Chaar Maharathi

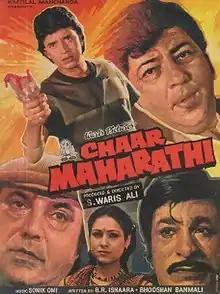
Promotional Poster

Chaar Maharathi is a 1985 Indian Hindi-language action drama film directed by S. Waris Ali. It stars Mithun Chakraborty, Kader Khan, Amjad Khan, Om Shivpuri in the title role, along with Tina Munim, Asha Parekh in the pivotal roles. The music was composed by music director, Sonik Omi.